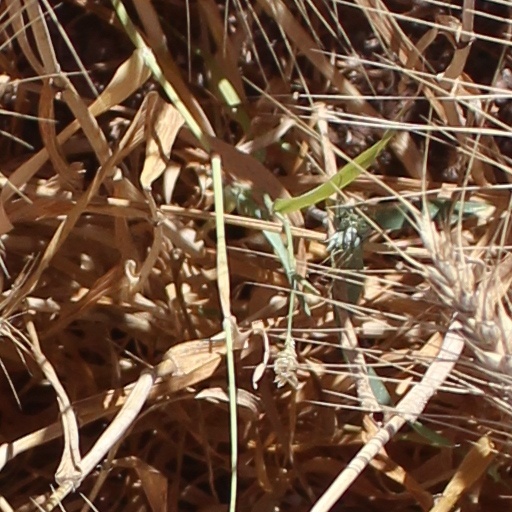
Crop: wheat